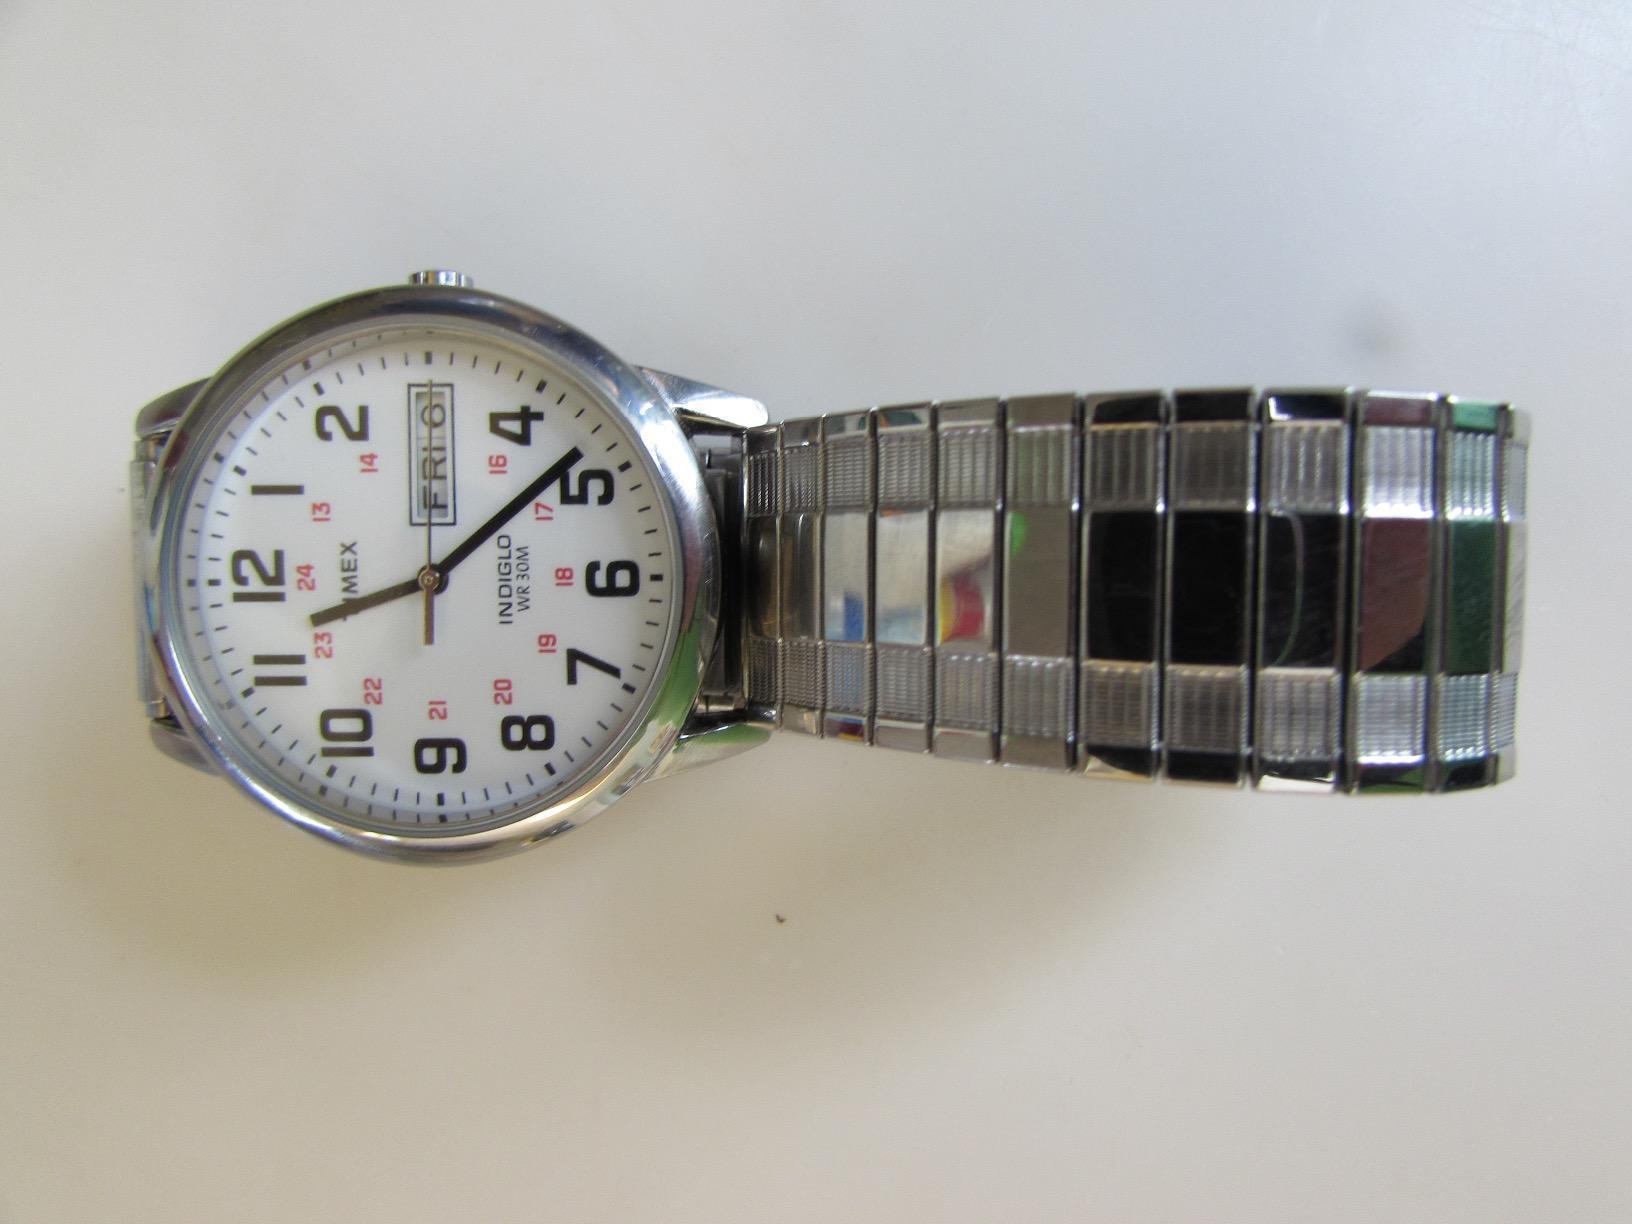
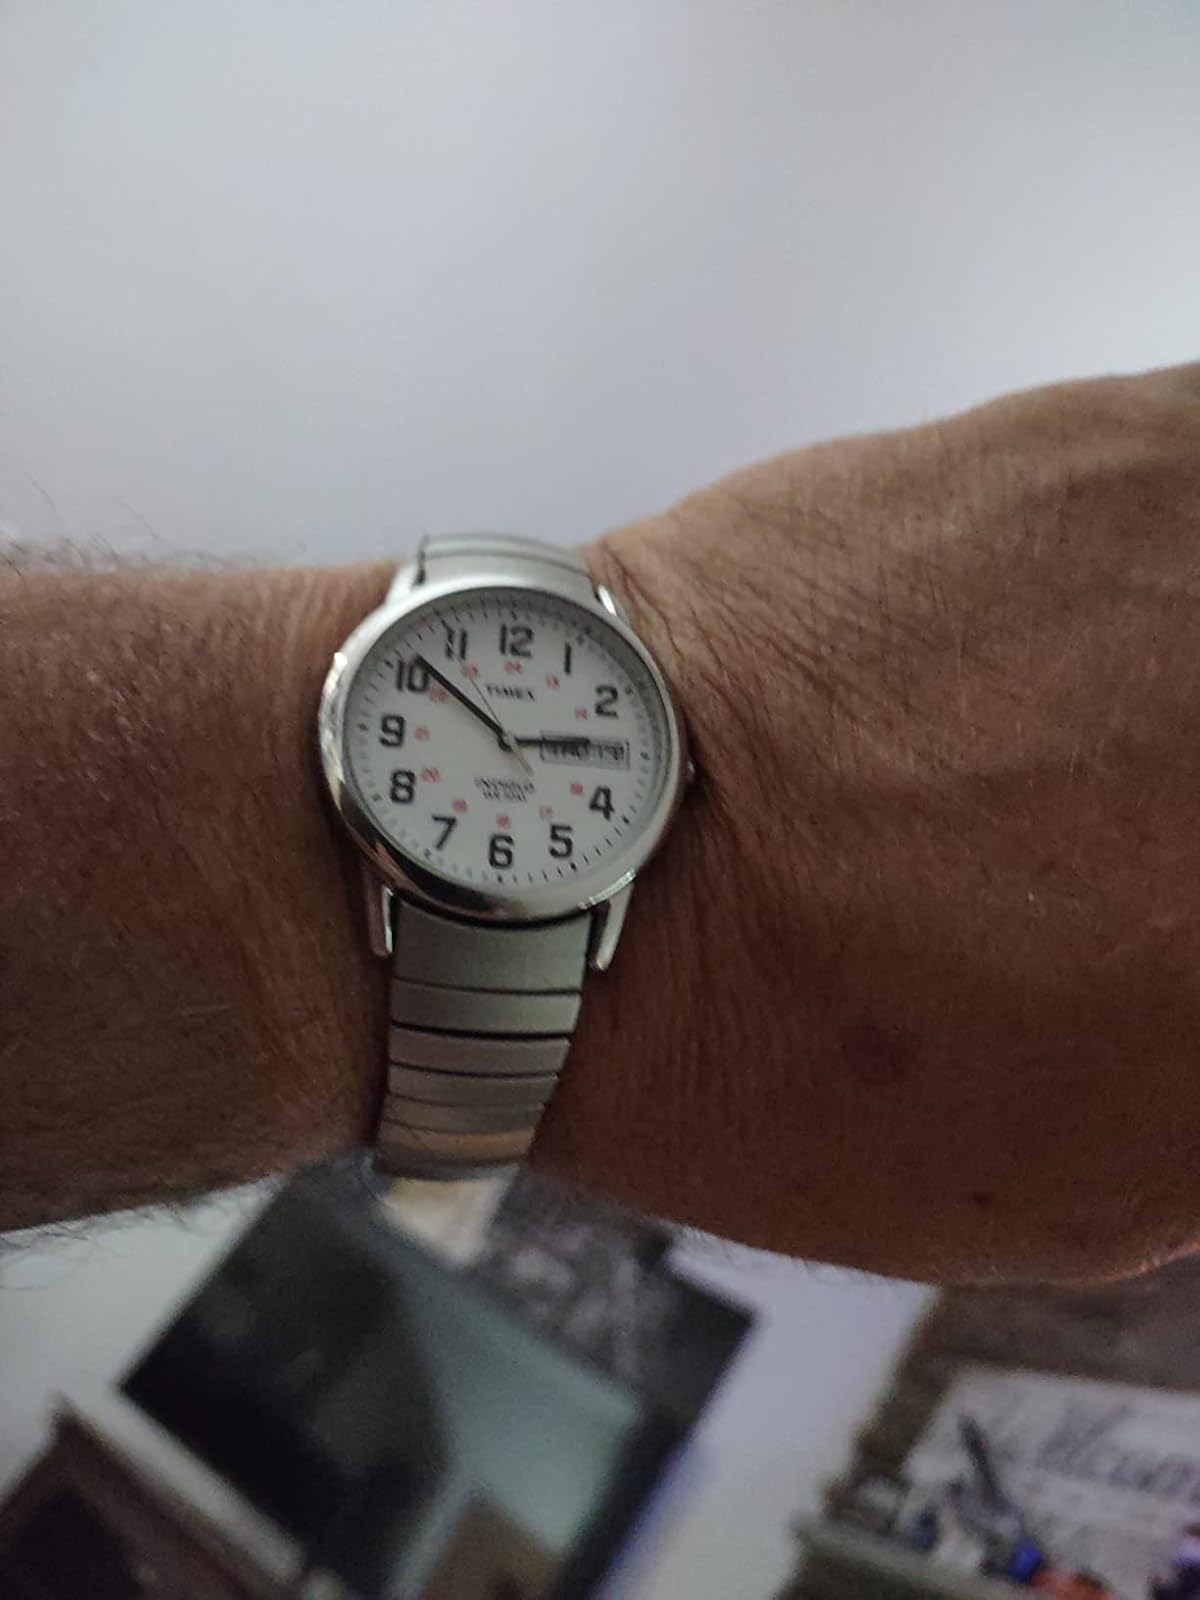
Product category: accessories_watch
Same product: yes